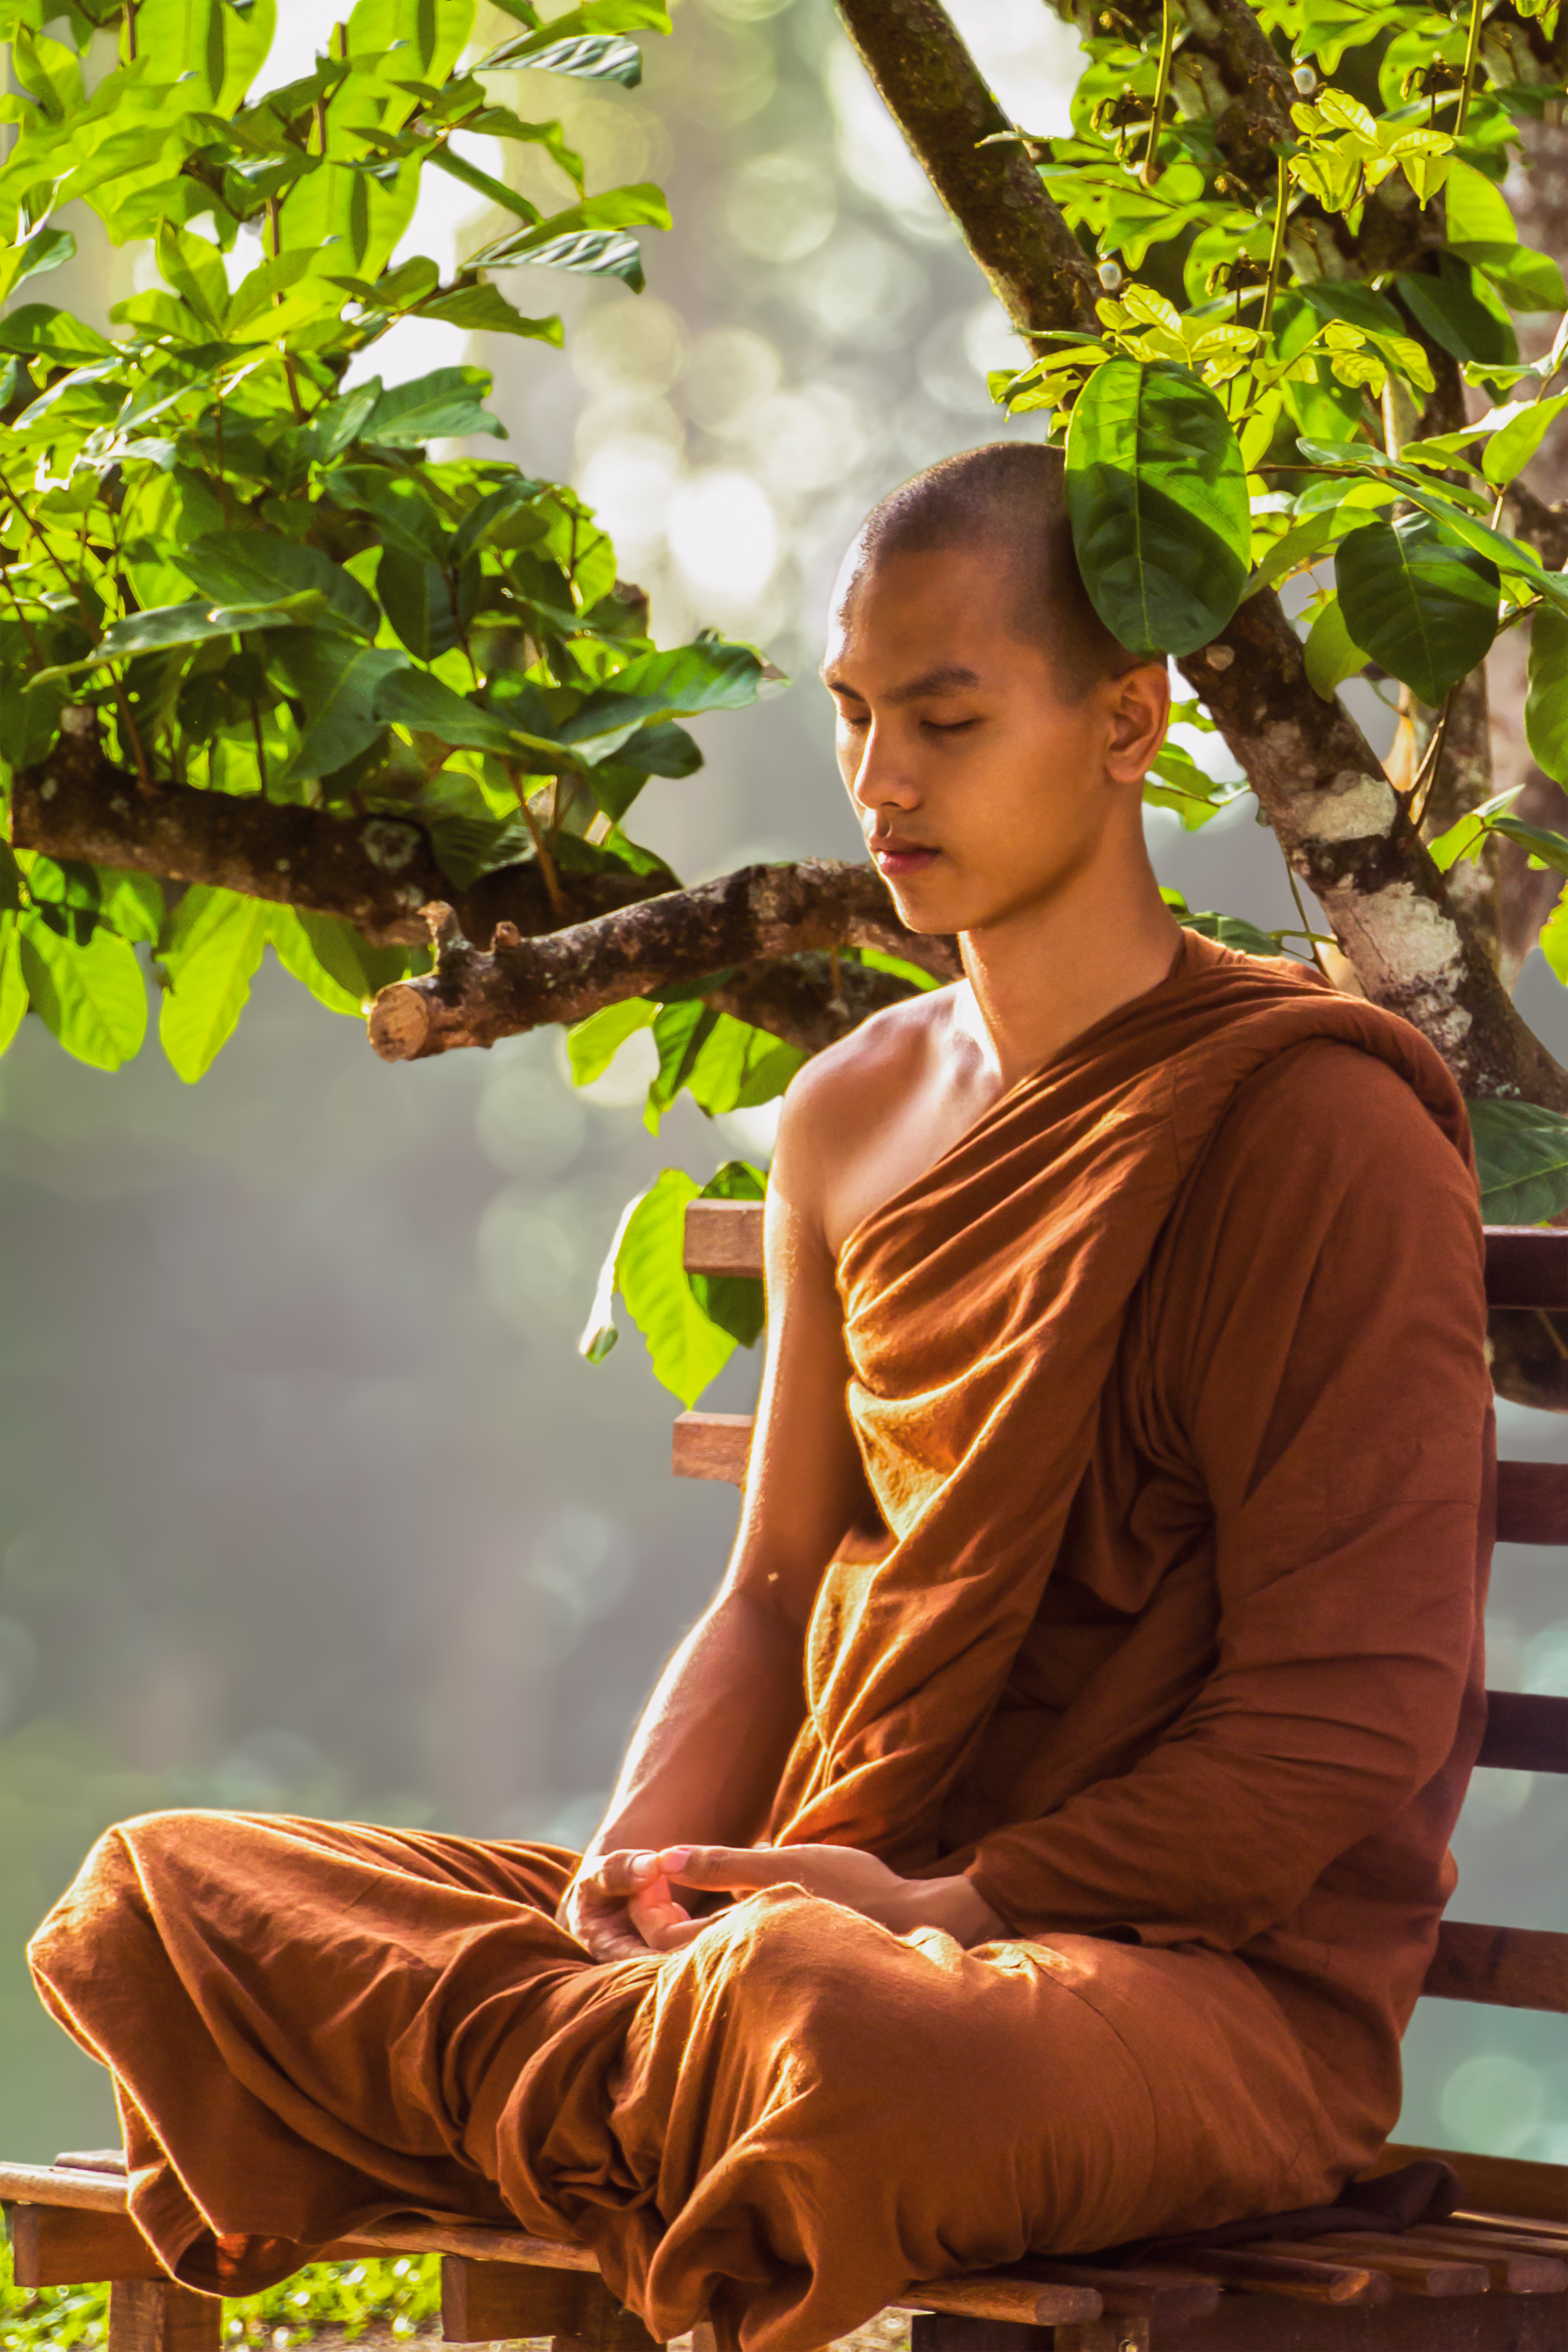
theravada buddhism, buddhist, monk, meditation, zen, light, People in nature, nature, botany, adaptation, happy, leisure, sitting, plant, tree, vitis, grapevine family